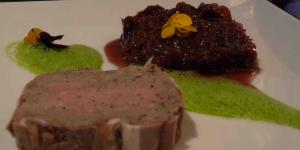
pate de caza